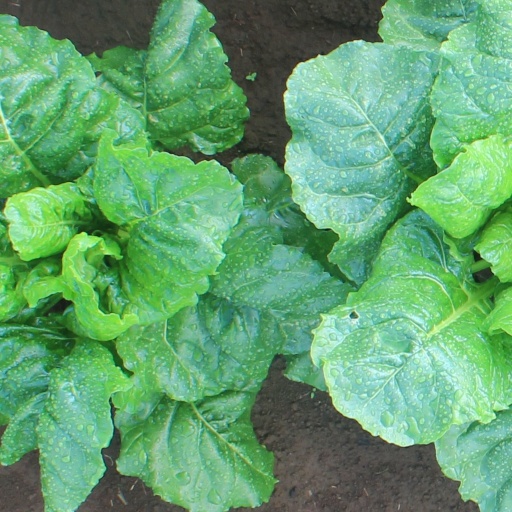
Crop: sugar beet